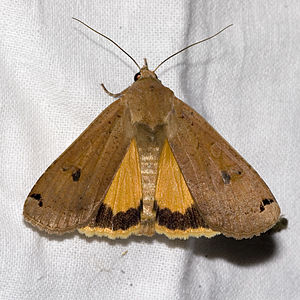
Ugler (sommerfugle)
Smutugle, en af Danmarks største og mest almindelige ugler
Smutugle, en af Danmarks største og mest almindelige ugler
Ugler er en familie af sommerfugle med cirka 22.000 arter i hele verden. De fleste arter er natlevende. Larverne hos mange arter lever i jorden og spiser rødder og andet plantemateriale. Flere af disse arter er alvorlige skadedyr på grøntsager og andre afgrøder.